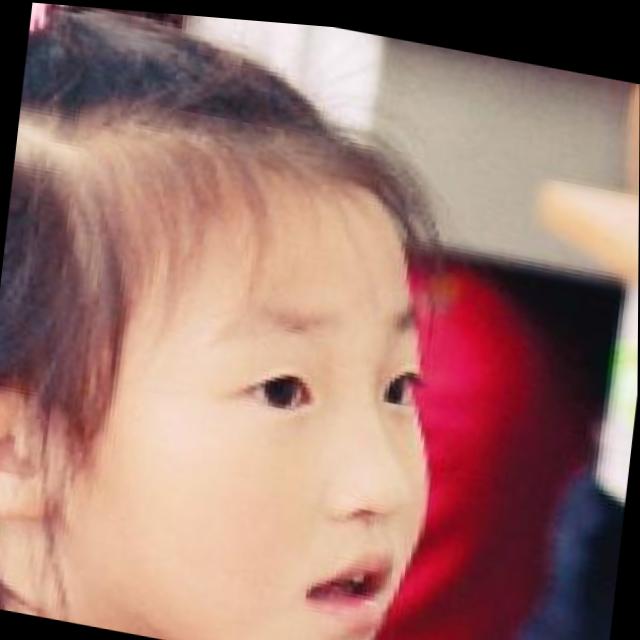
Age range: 0-12